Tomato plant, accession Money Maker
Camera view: bottom (45 deg); turntable rotation: 180 degrees
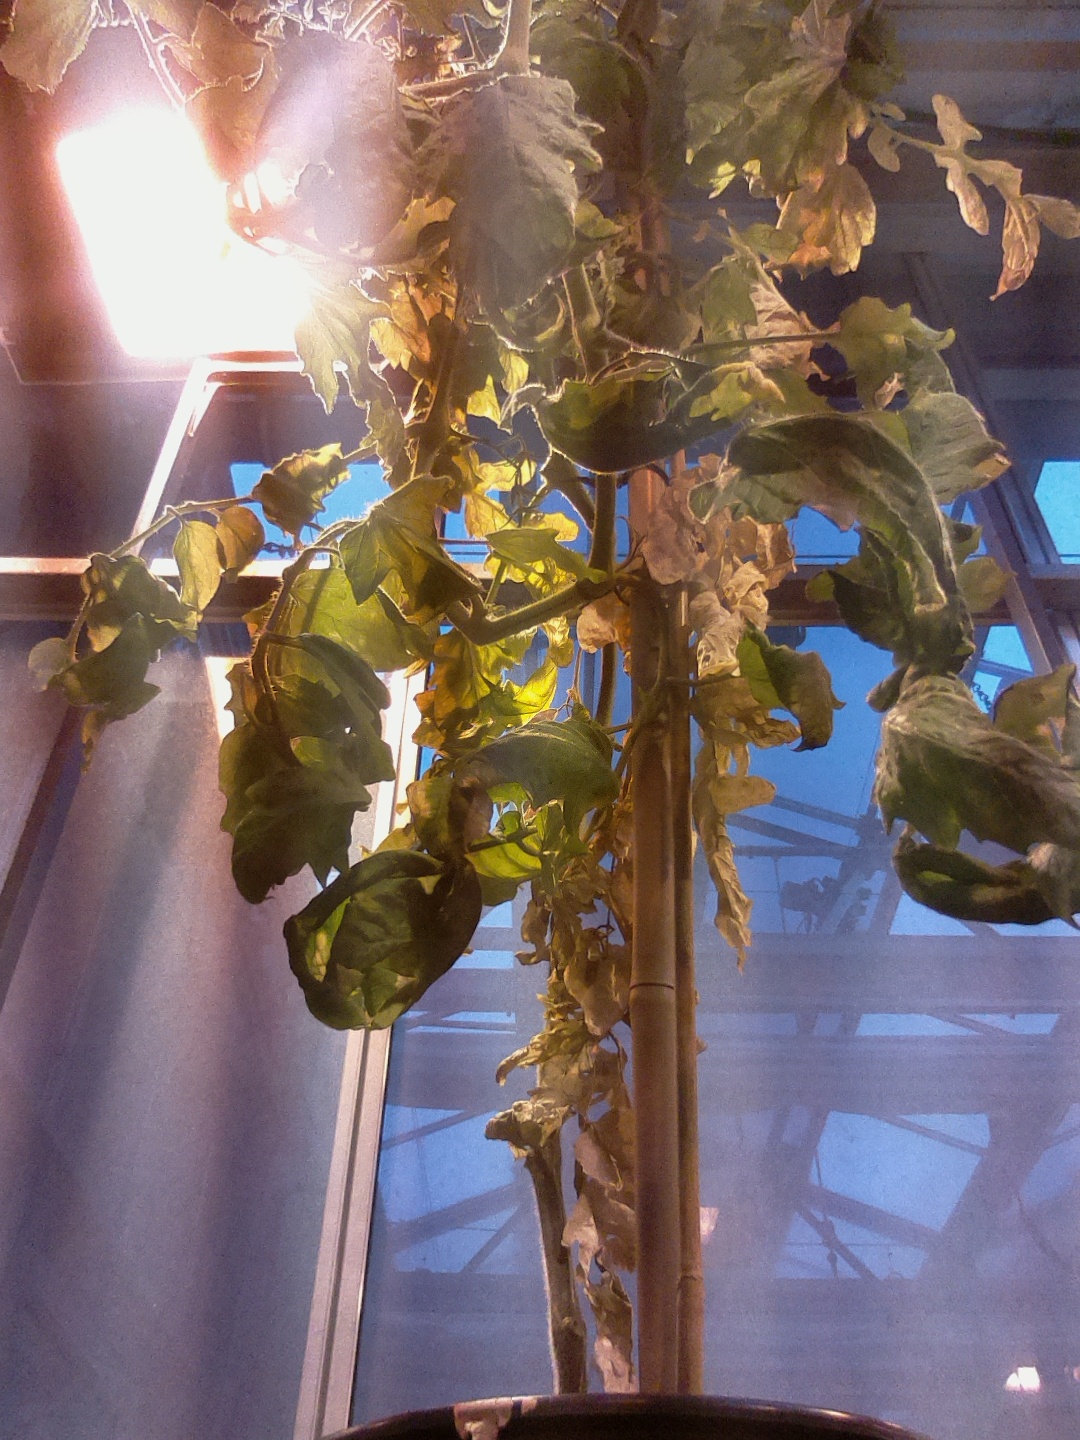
BBCH growth stage 79: 90% -100% of final fruit size